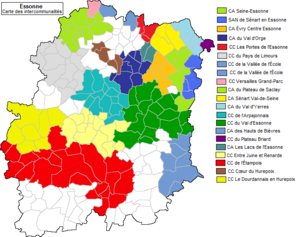
Carte des intercommunalités en Essonne en 2005.
Au 1ᵉʳ janvier 2020, les communes du département français de l'Essonne sont regroupées dans cinq communautés d'agglomération et cinq communautés de communes dont le siège est situé dans le département. 153 communes sont regroupées dans des intercommunalités dont le siège est situé hors département. En outre, divers syndicats intercommunaux sans fiscalité propre regroupent les communes autour de compétences propres.